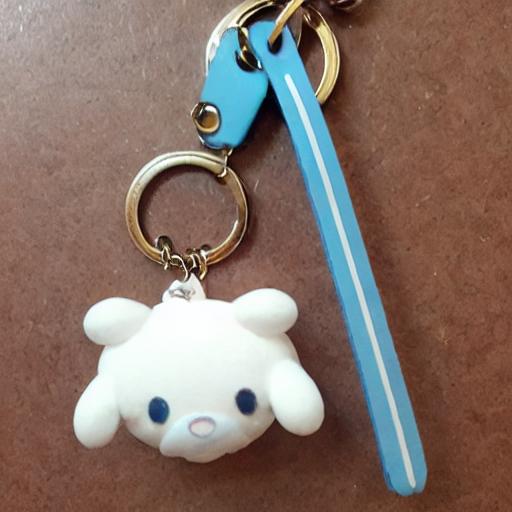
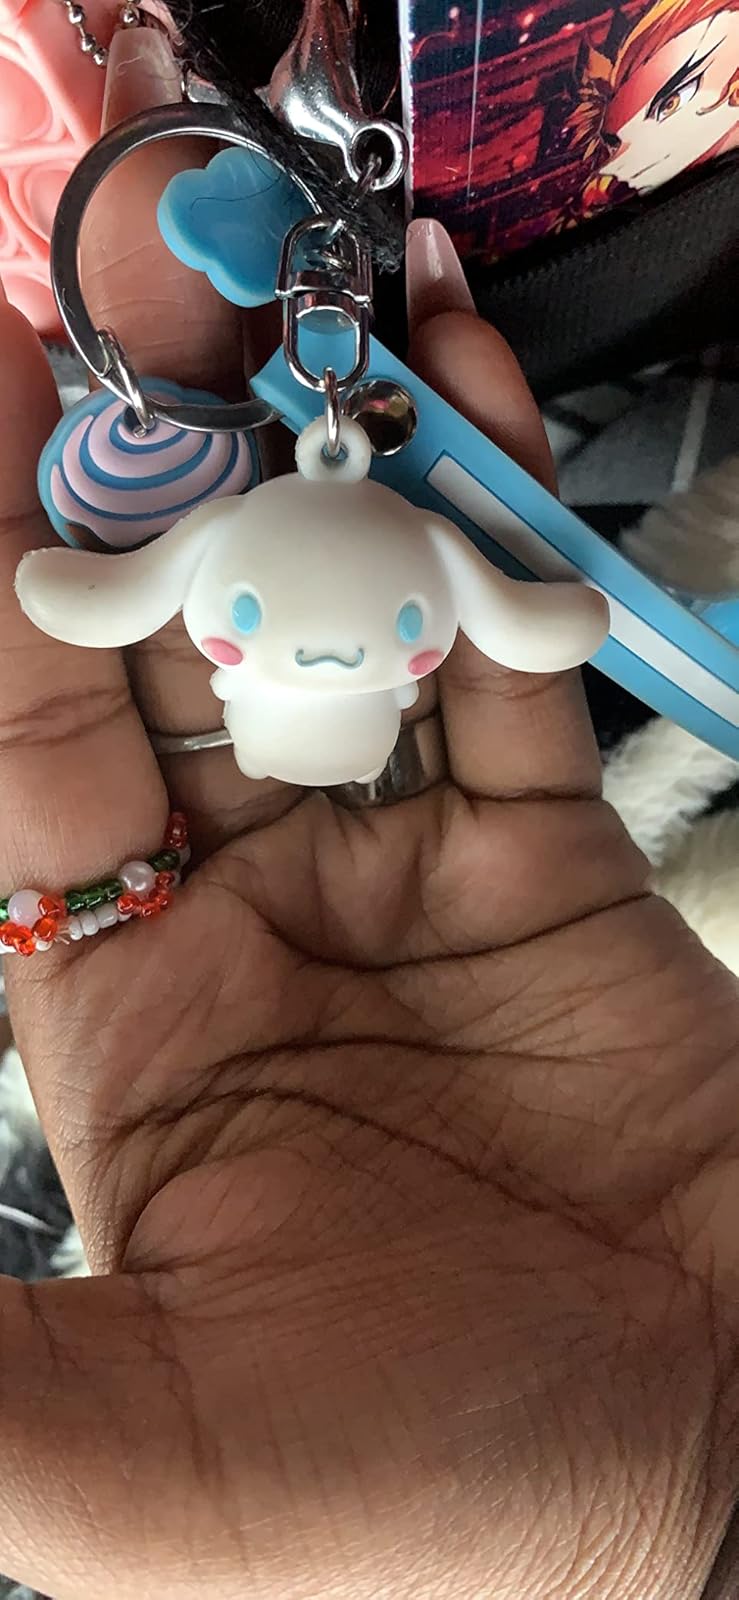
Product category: accessories_keychain
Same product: no